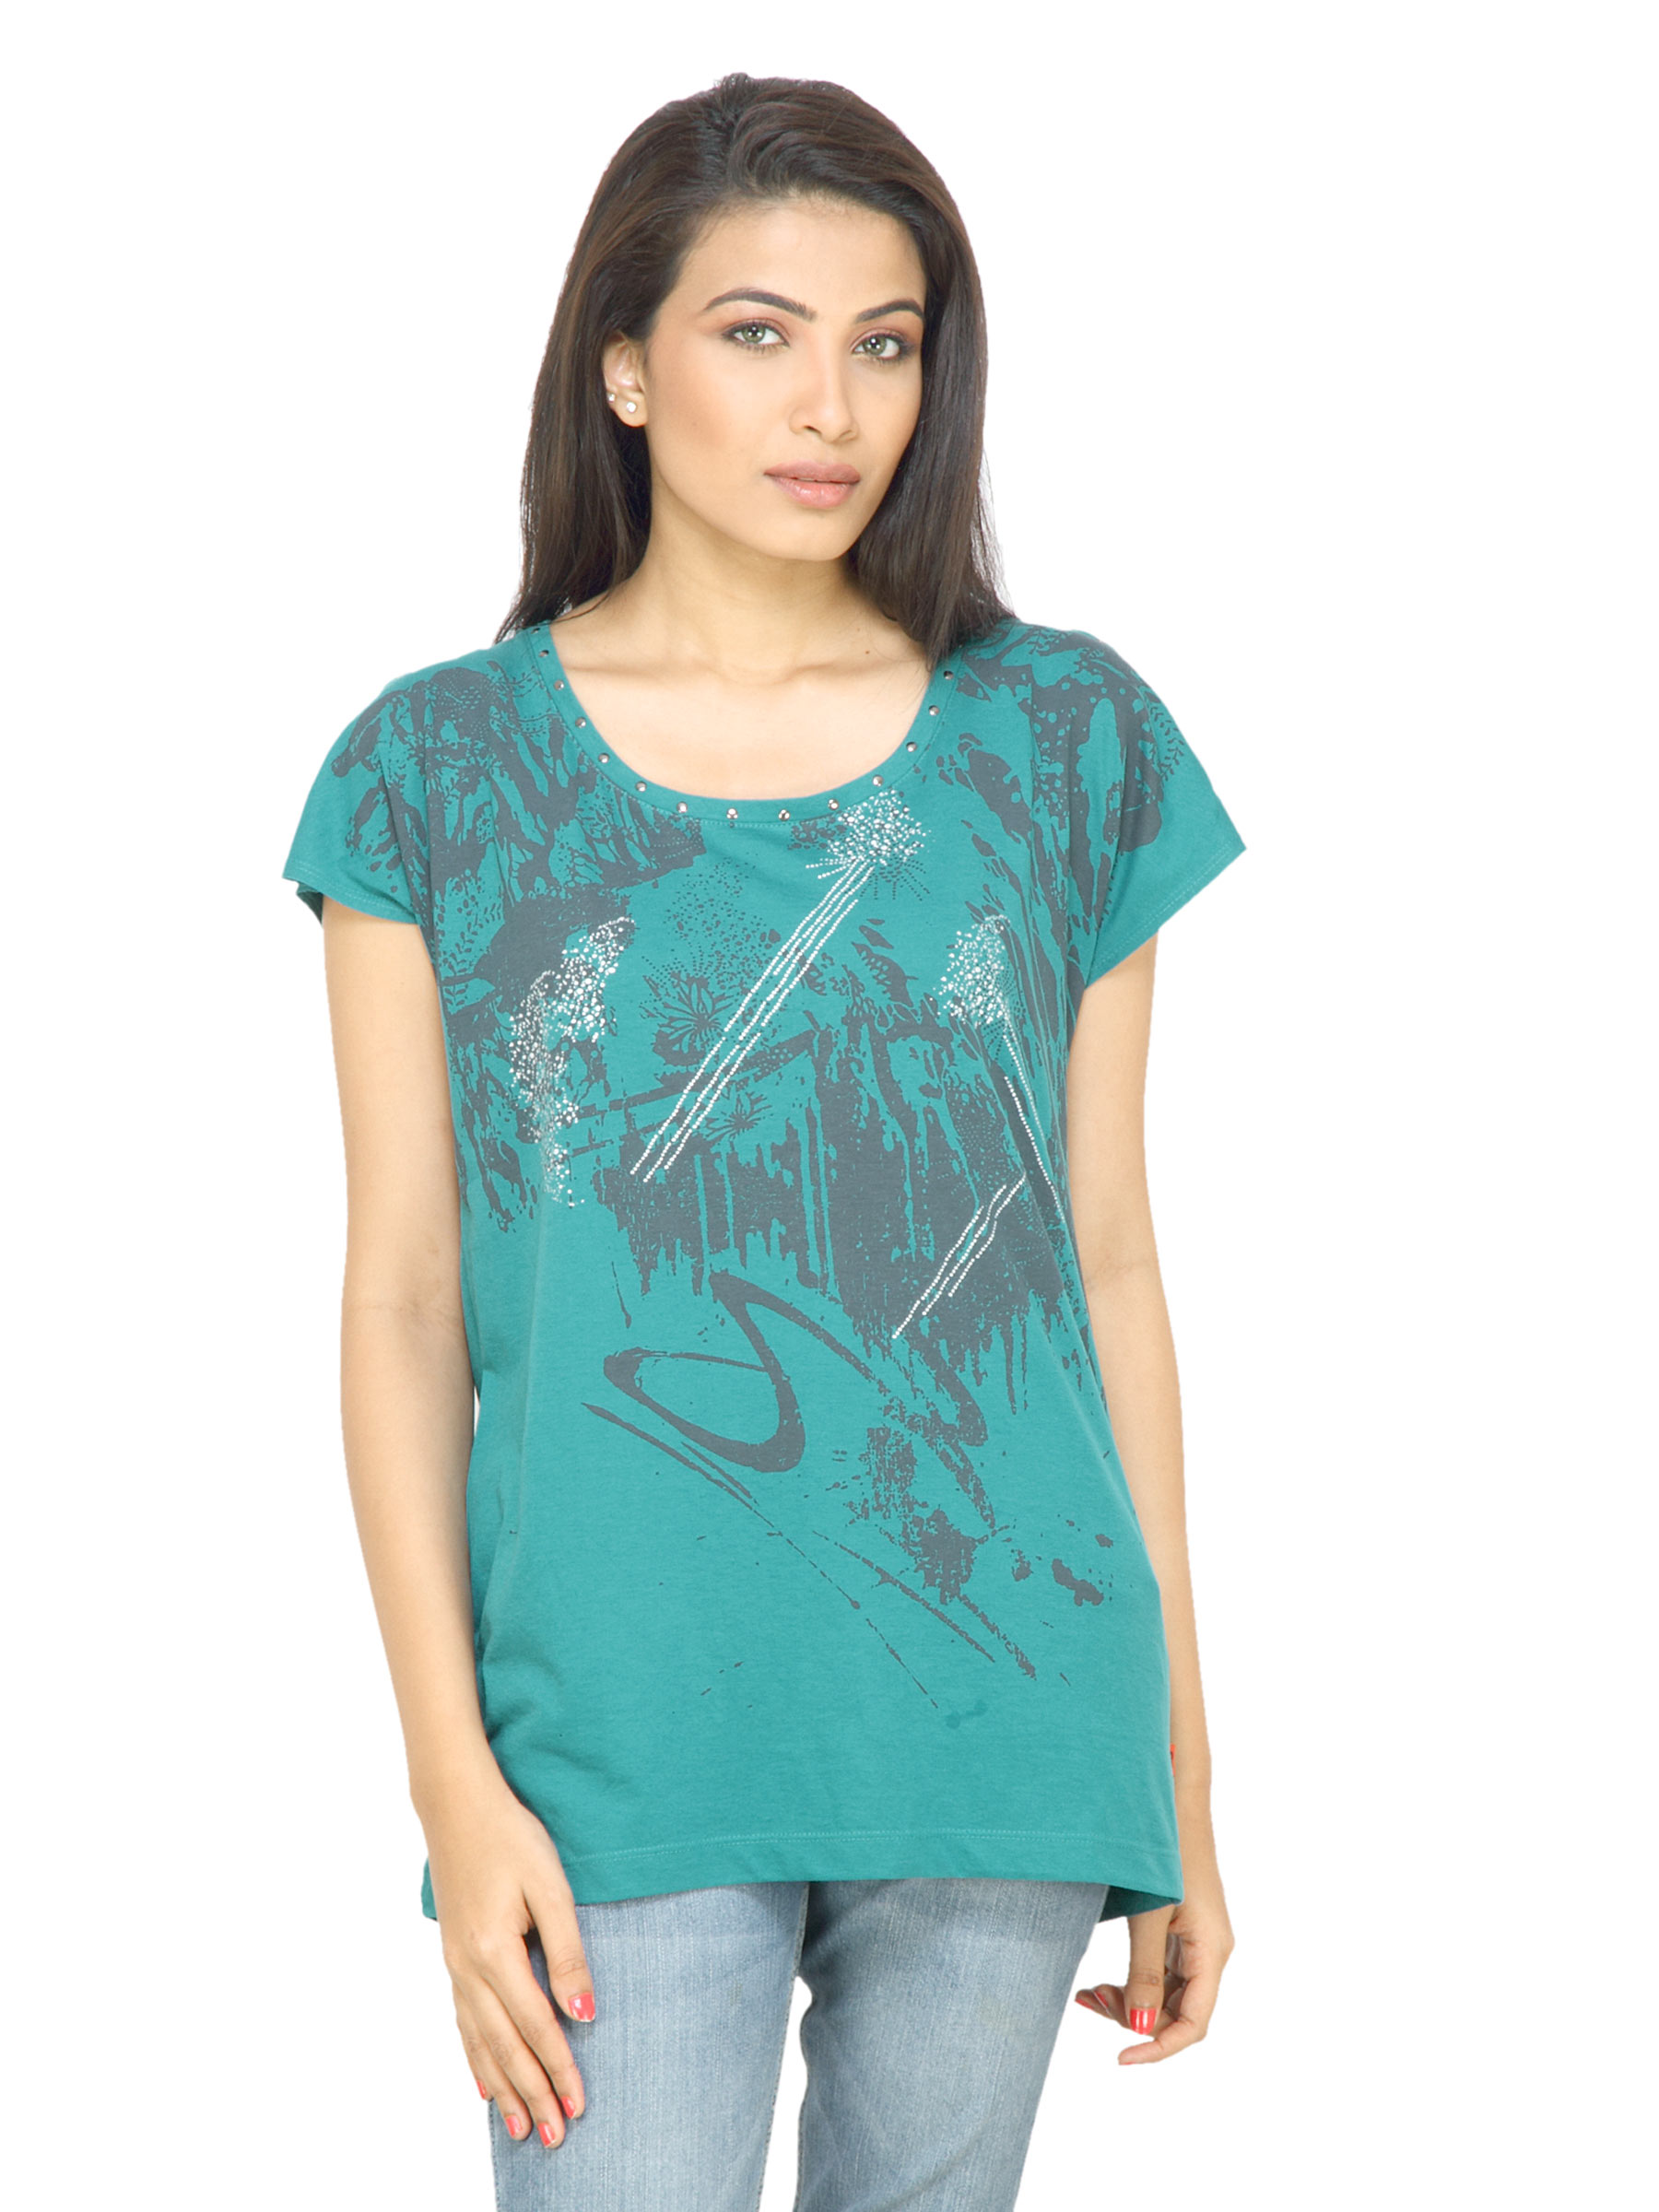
s.Oliver Women Green Top
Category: Apparel / Topwear / Tops
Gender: Women
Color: Green
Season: Fall 2011
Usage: Casual